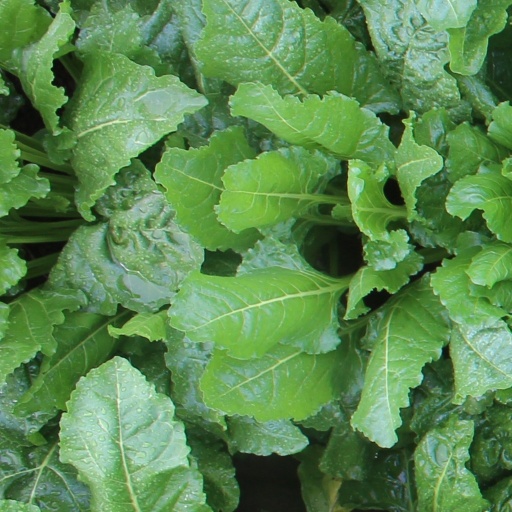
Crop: sugar beet